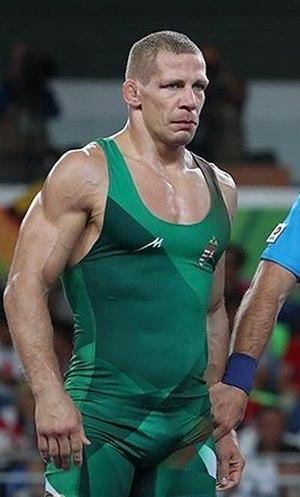
Péter Bácsi est un lutteur hongrois, spécialiste de lutte gréco-romaine.